Graptemys

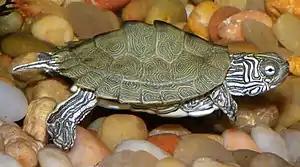
Cagle's map turtle ("Graptemys caglei)" hatchling

The following species and subspecies are recognized as being valid (listed alphabetically by specific name and subspecific name). "Nota bene": A binomial authority or trinomial authority in parentheses indicates that the species or subspecies was originally described in a genus other than "Graptemys".